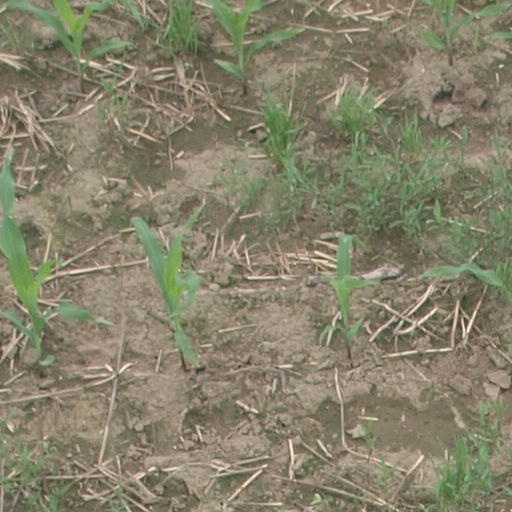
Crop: maize; corn